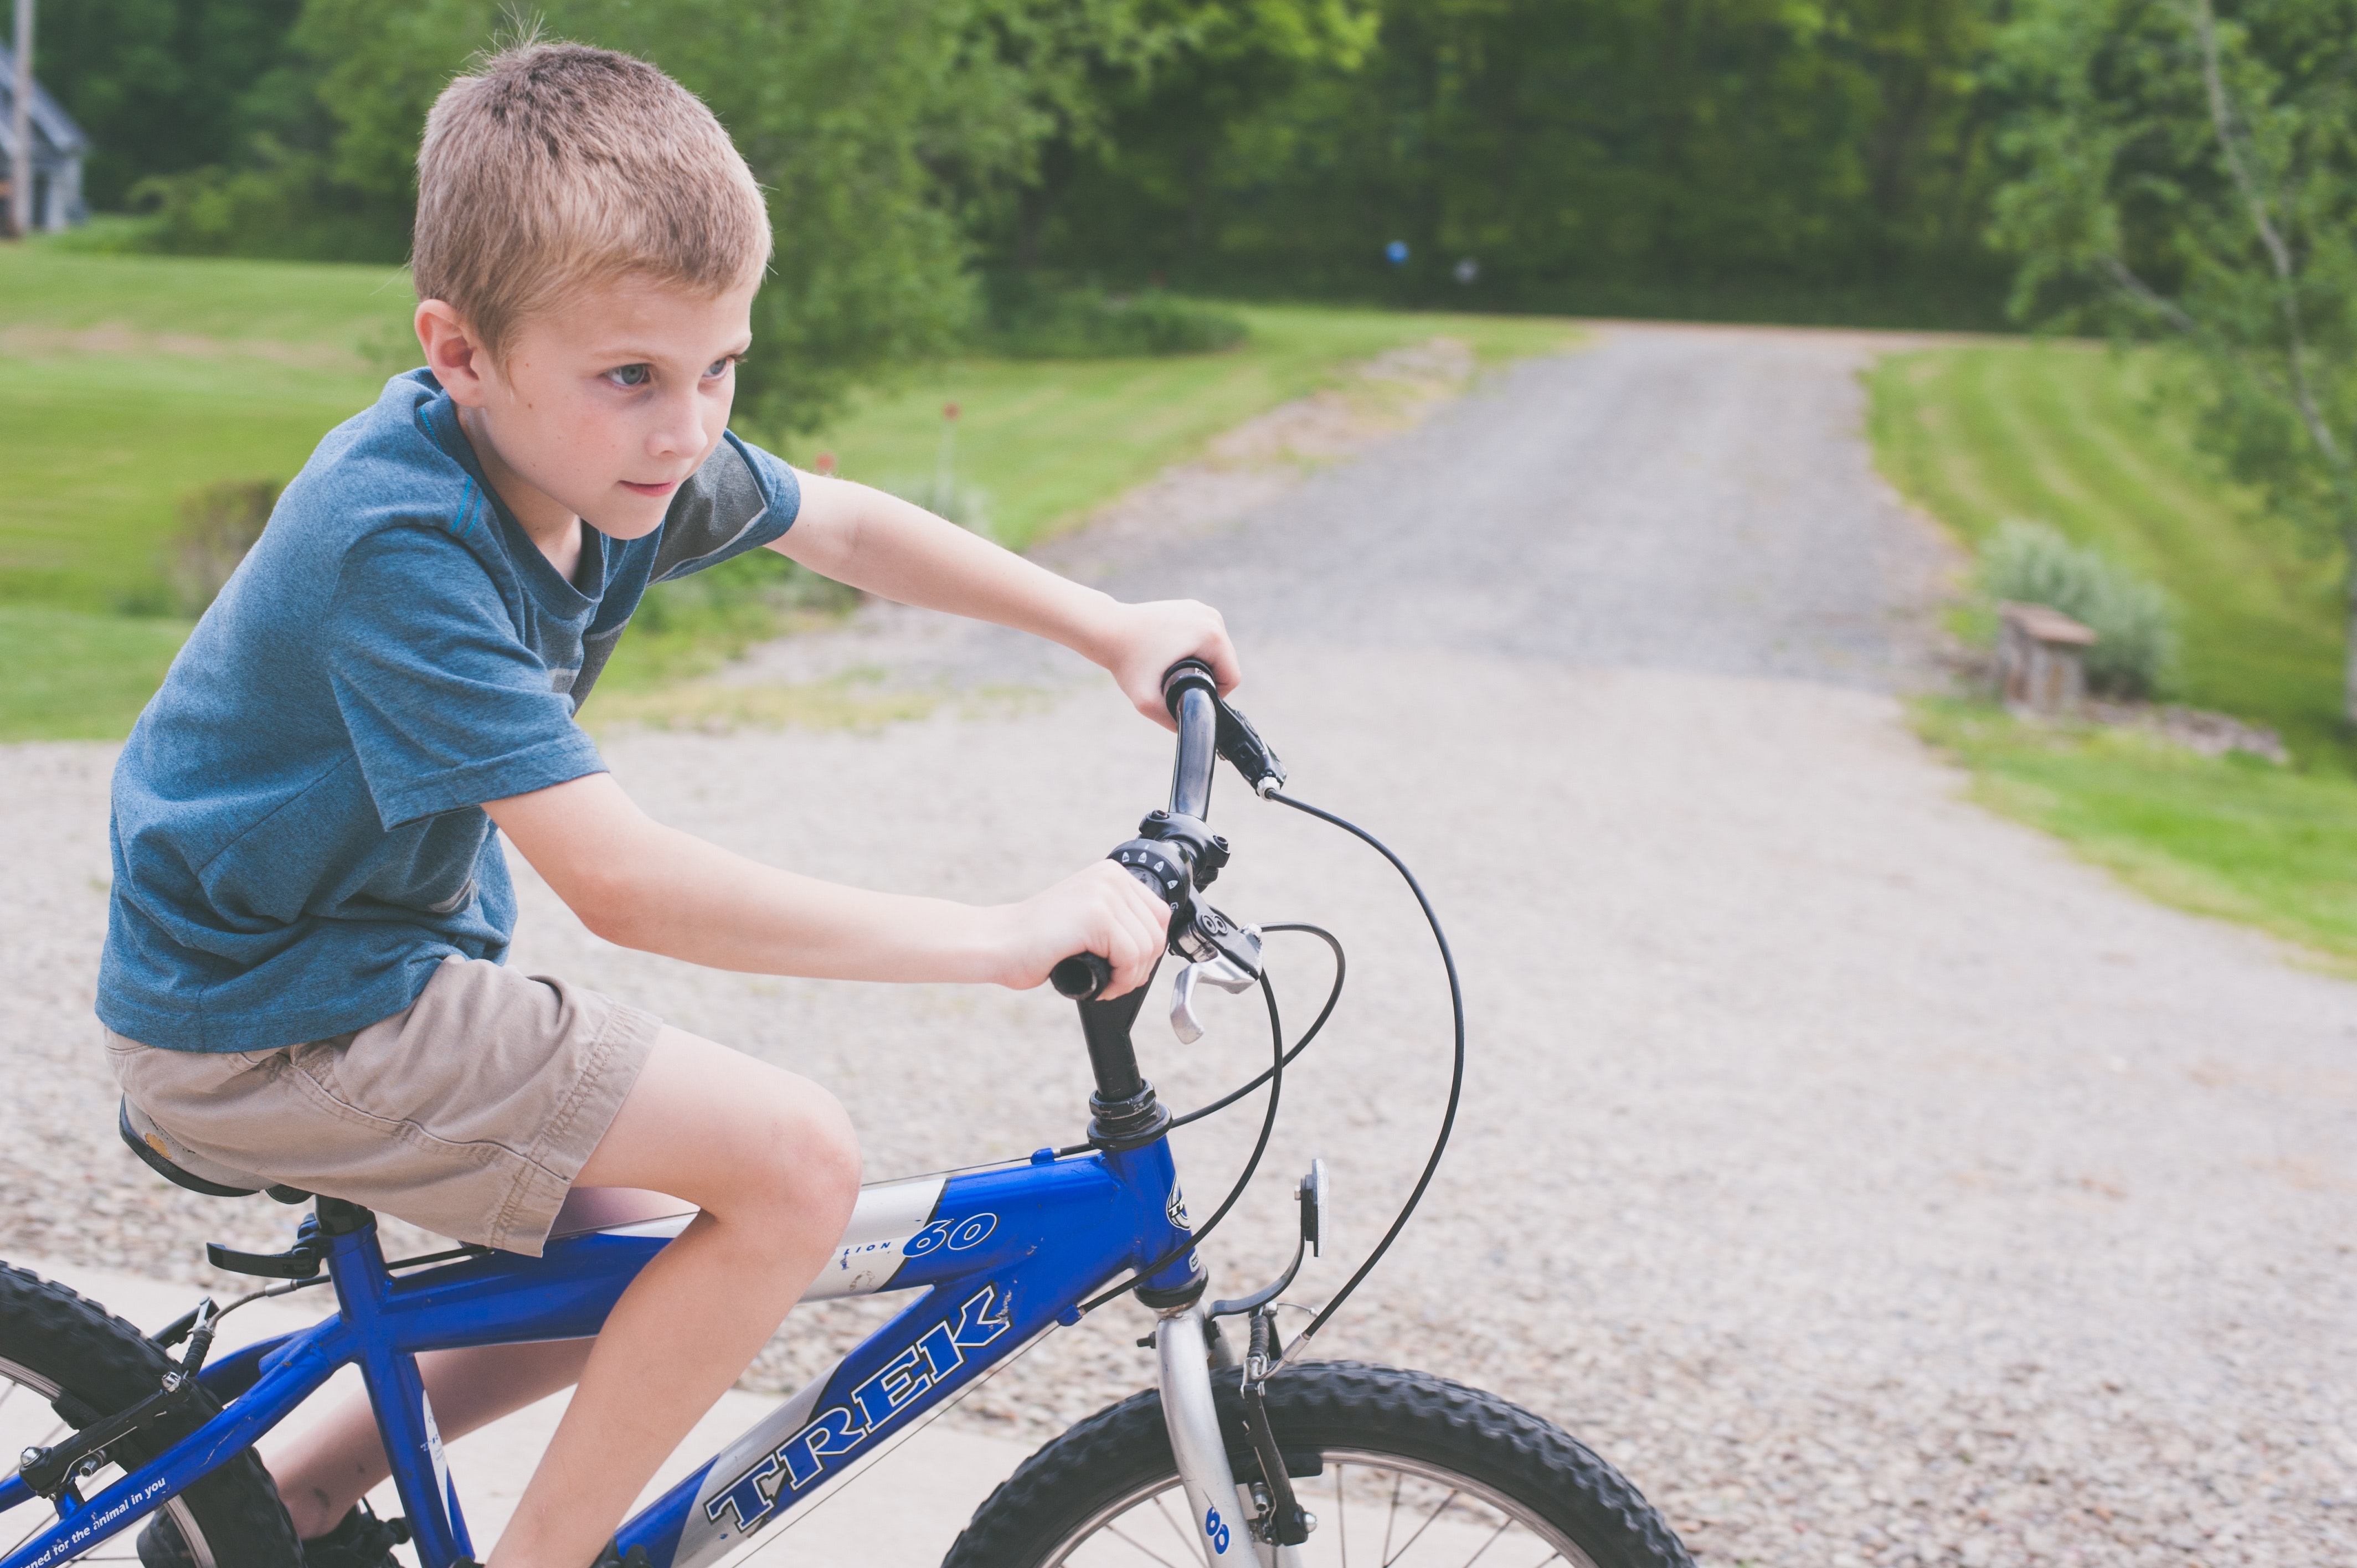
land vehicle, bicycle, vehicle, bicycle handlebar, bicycle accessory, cycling, bicycle wheel, bicycle frame, bicycle part, bicycle saddle, road bicycle, bicycles equipment and supplies, recreation, sports equipment, hybrid bicycle, wheel, child, leisure, mountain bike, rim, bicycle pedal, endurance sports, road, bicycle fork, racing bicycle, toddler